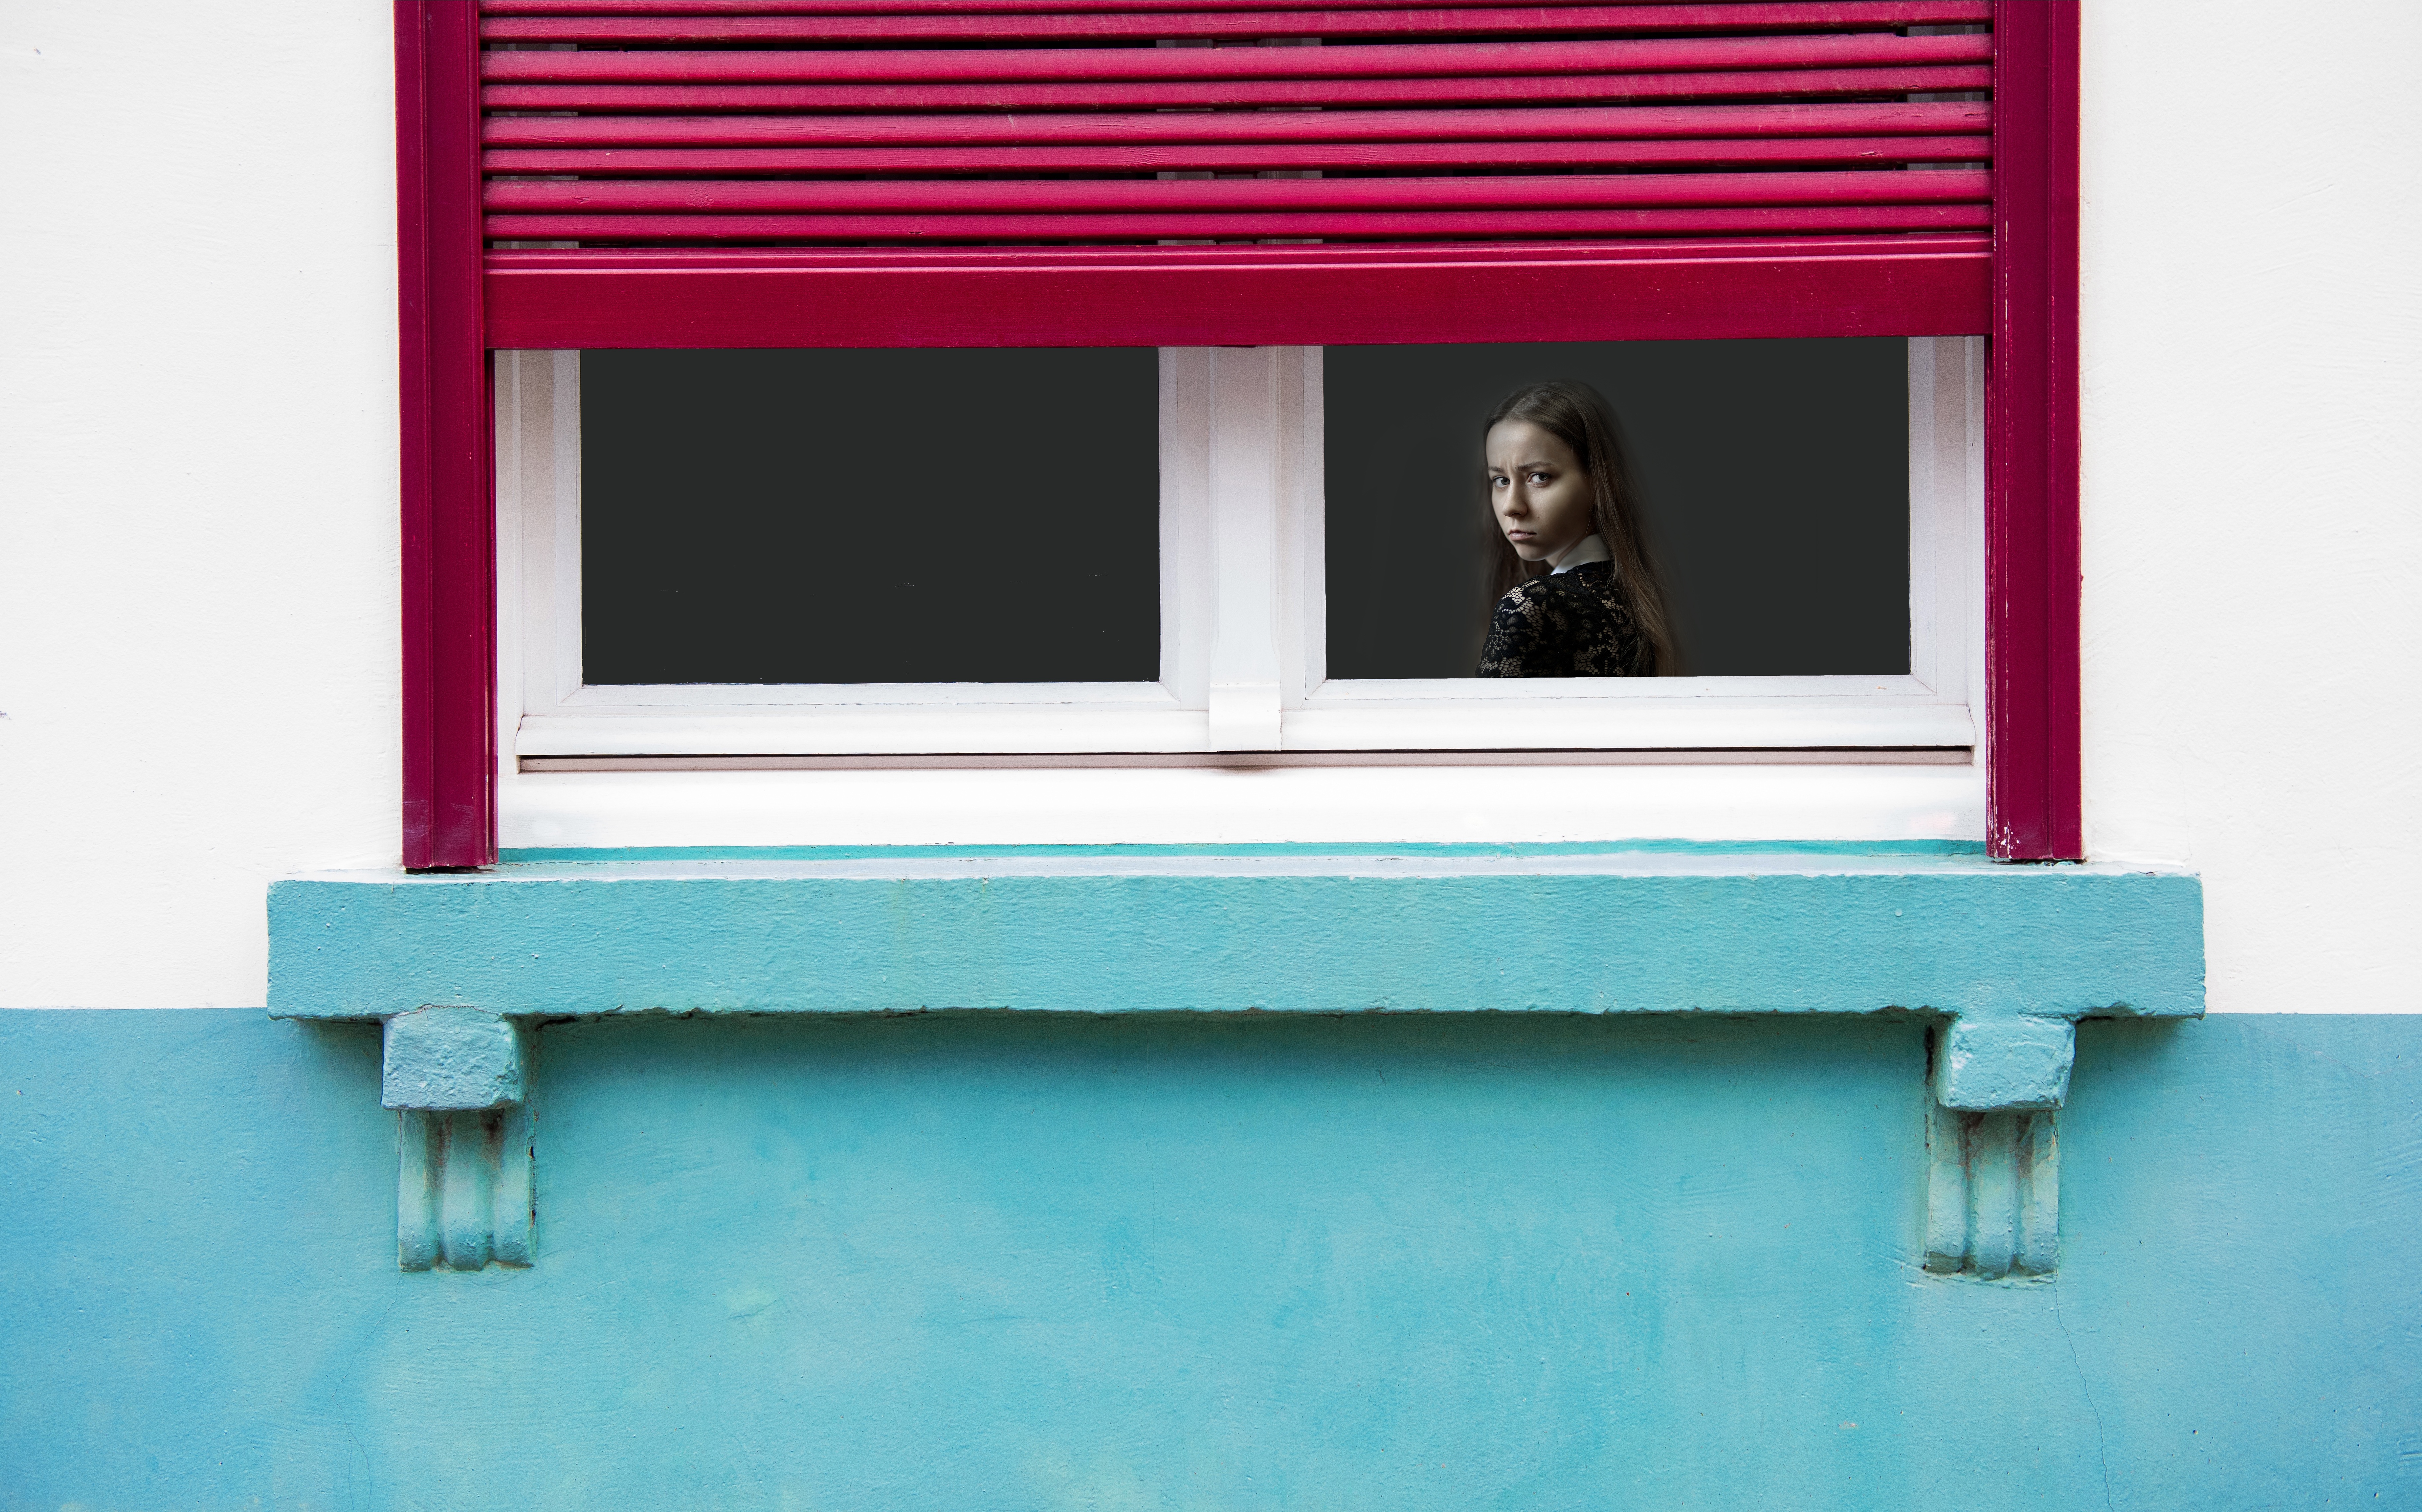
table, outdoor, girl, wine, white, window, wall, dark, red, color, lace, indoor, gray, shelf, blue, living room, black, furniture, shoulder, collar, interior design, face, eyes, grey, shutters, aqua, design, framed, blinds, spy, picture frame, angry, sill, mad, private, watching, surprised, suspicious, burgundy, annoyed, upset, spying, window covering, partly closed